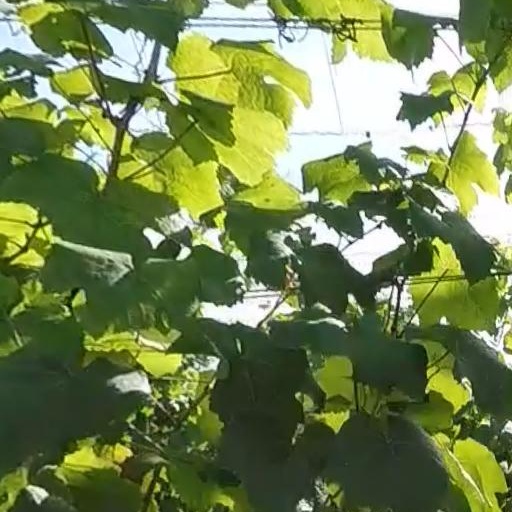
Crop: grape